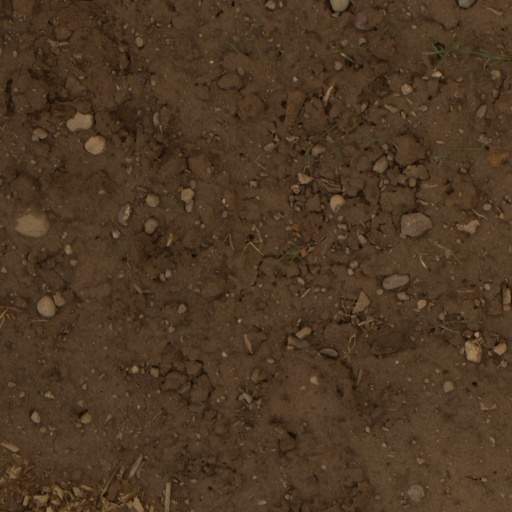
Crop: wheat